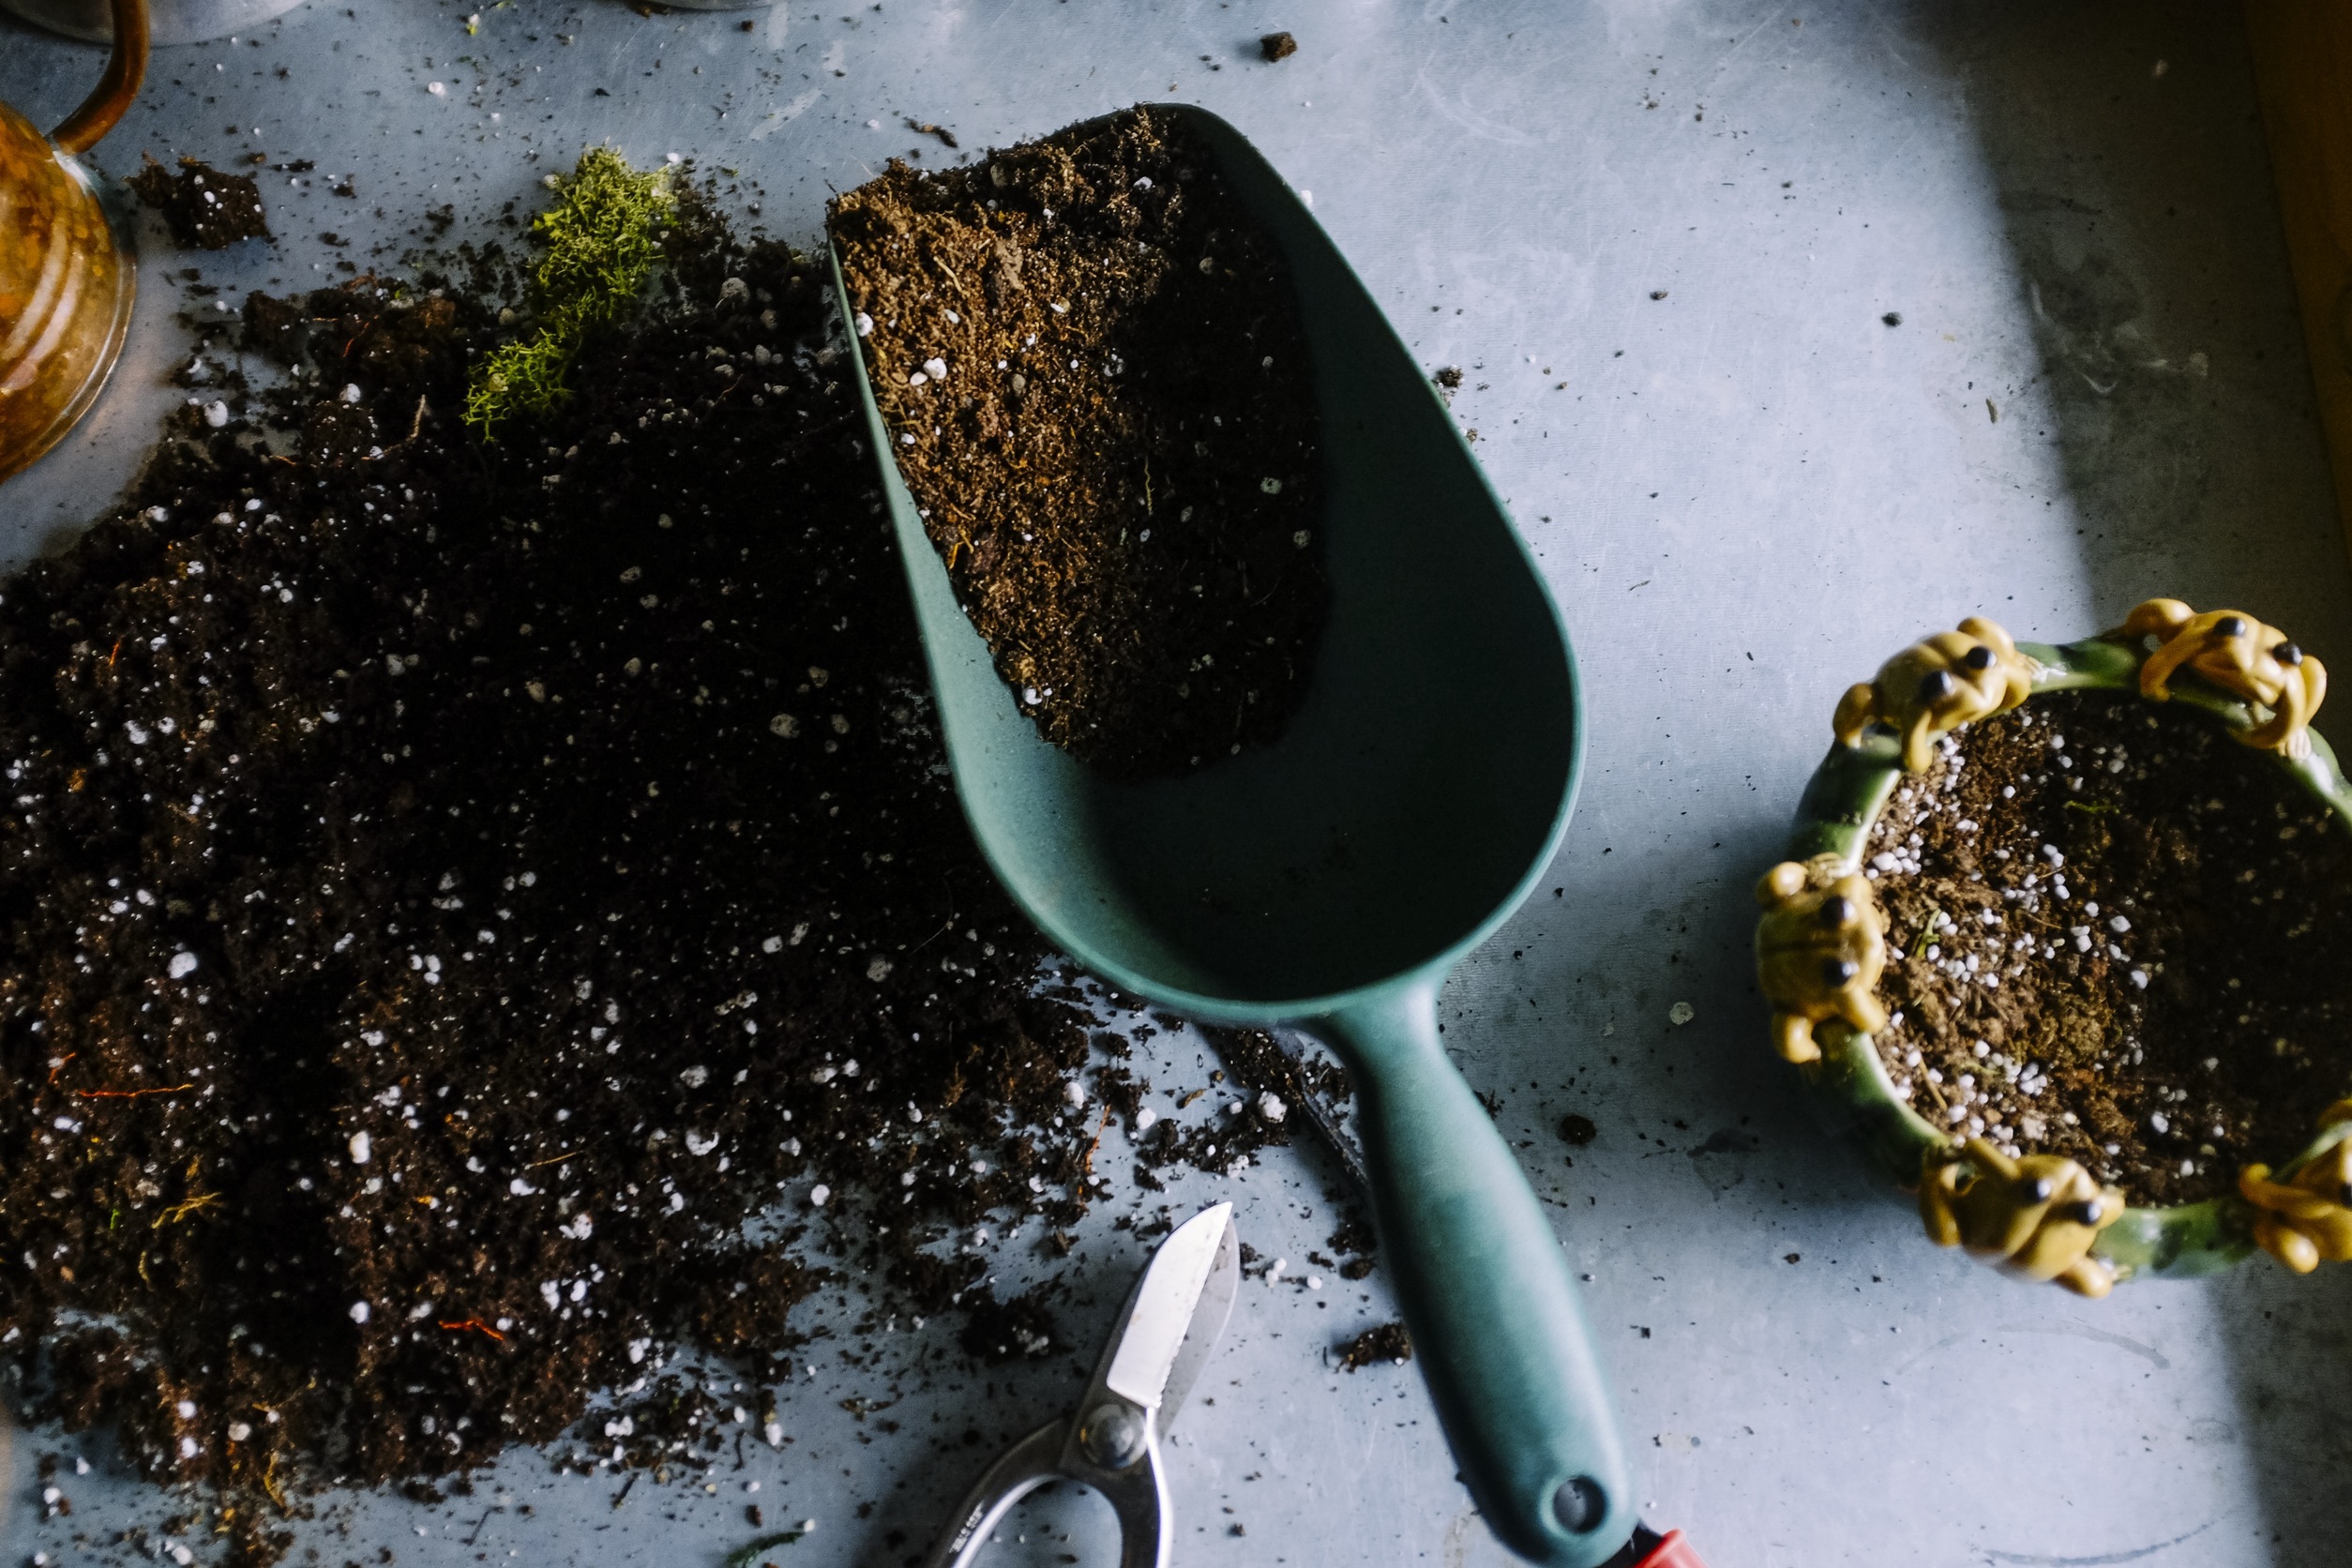
food, produce, soil, gardening, trowel, pots, scoop